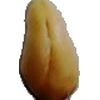
Label: caju_seed